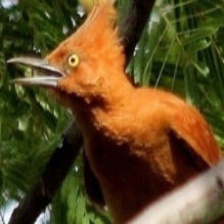
Species: CAATINGA CACHOLOTE
Scientific name: PSEUDOSEISURA CRISTAT